Postage stamps and postal history of Eritrea

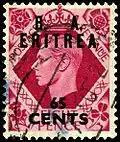
A British stamp overprinted for use in Eritrea

The first stamps of independent Eritrea were those issued to mark the independence referendum in 1993.